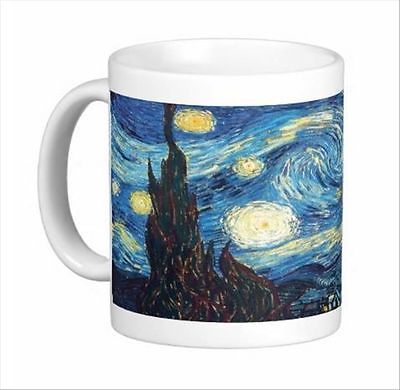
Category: mug